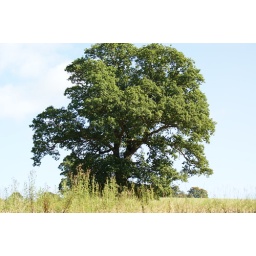
tree in a field #2